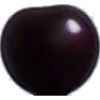
Label: Cherry Wax Black 1